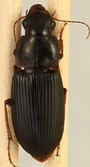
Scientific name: Harpalus pensylvanicus
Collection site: Konza Prairie Agroecosystem NEON (KONA), plot KONA_001